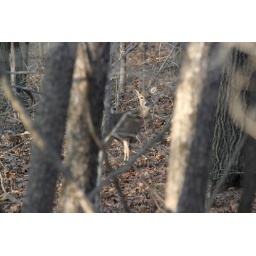
white tail deer in stone county woods by kevin quinn, extension video specialist